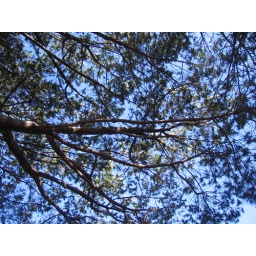
against the blue sky